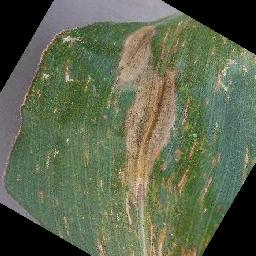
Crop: corn
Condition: (maize)_cercospora_spot_gray_spot